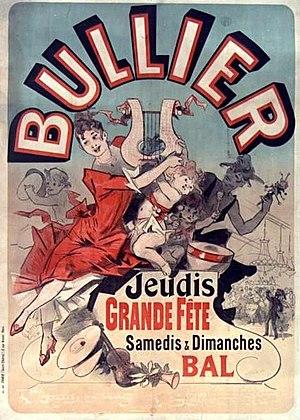
Affiche pour le Bal Bullier. Lithographie en couleurs
Le bal Bullier est un bal situé à Paris, créé par François Bullier au milieu du XIXᵉ siècle, et qui ferme ses portes définitivement en 1940. Il était situé 31 avenue de l'Observatoire au niveau de l'actuel 31, avenue Georges-Bernanos dans le quartier du Val-de-Grâce du 5ᵉ arrondissement de Paris, à l'emplacement du Centre Sportif Universitaire Jean Sarrailh du CROUS de Paris.